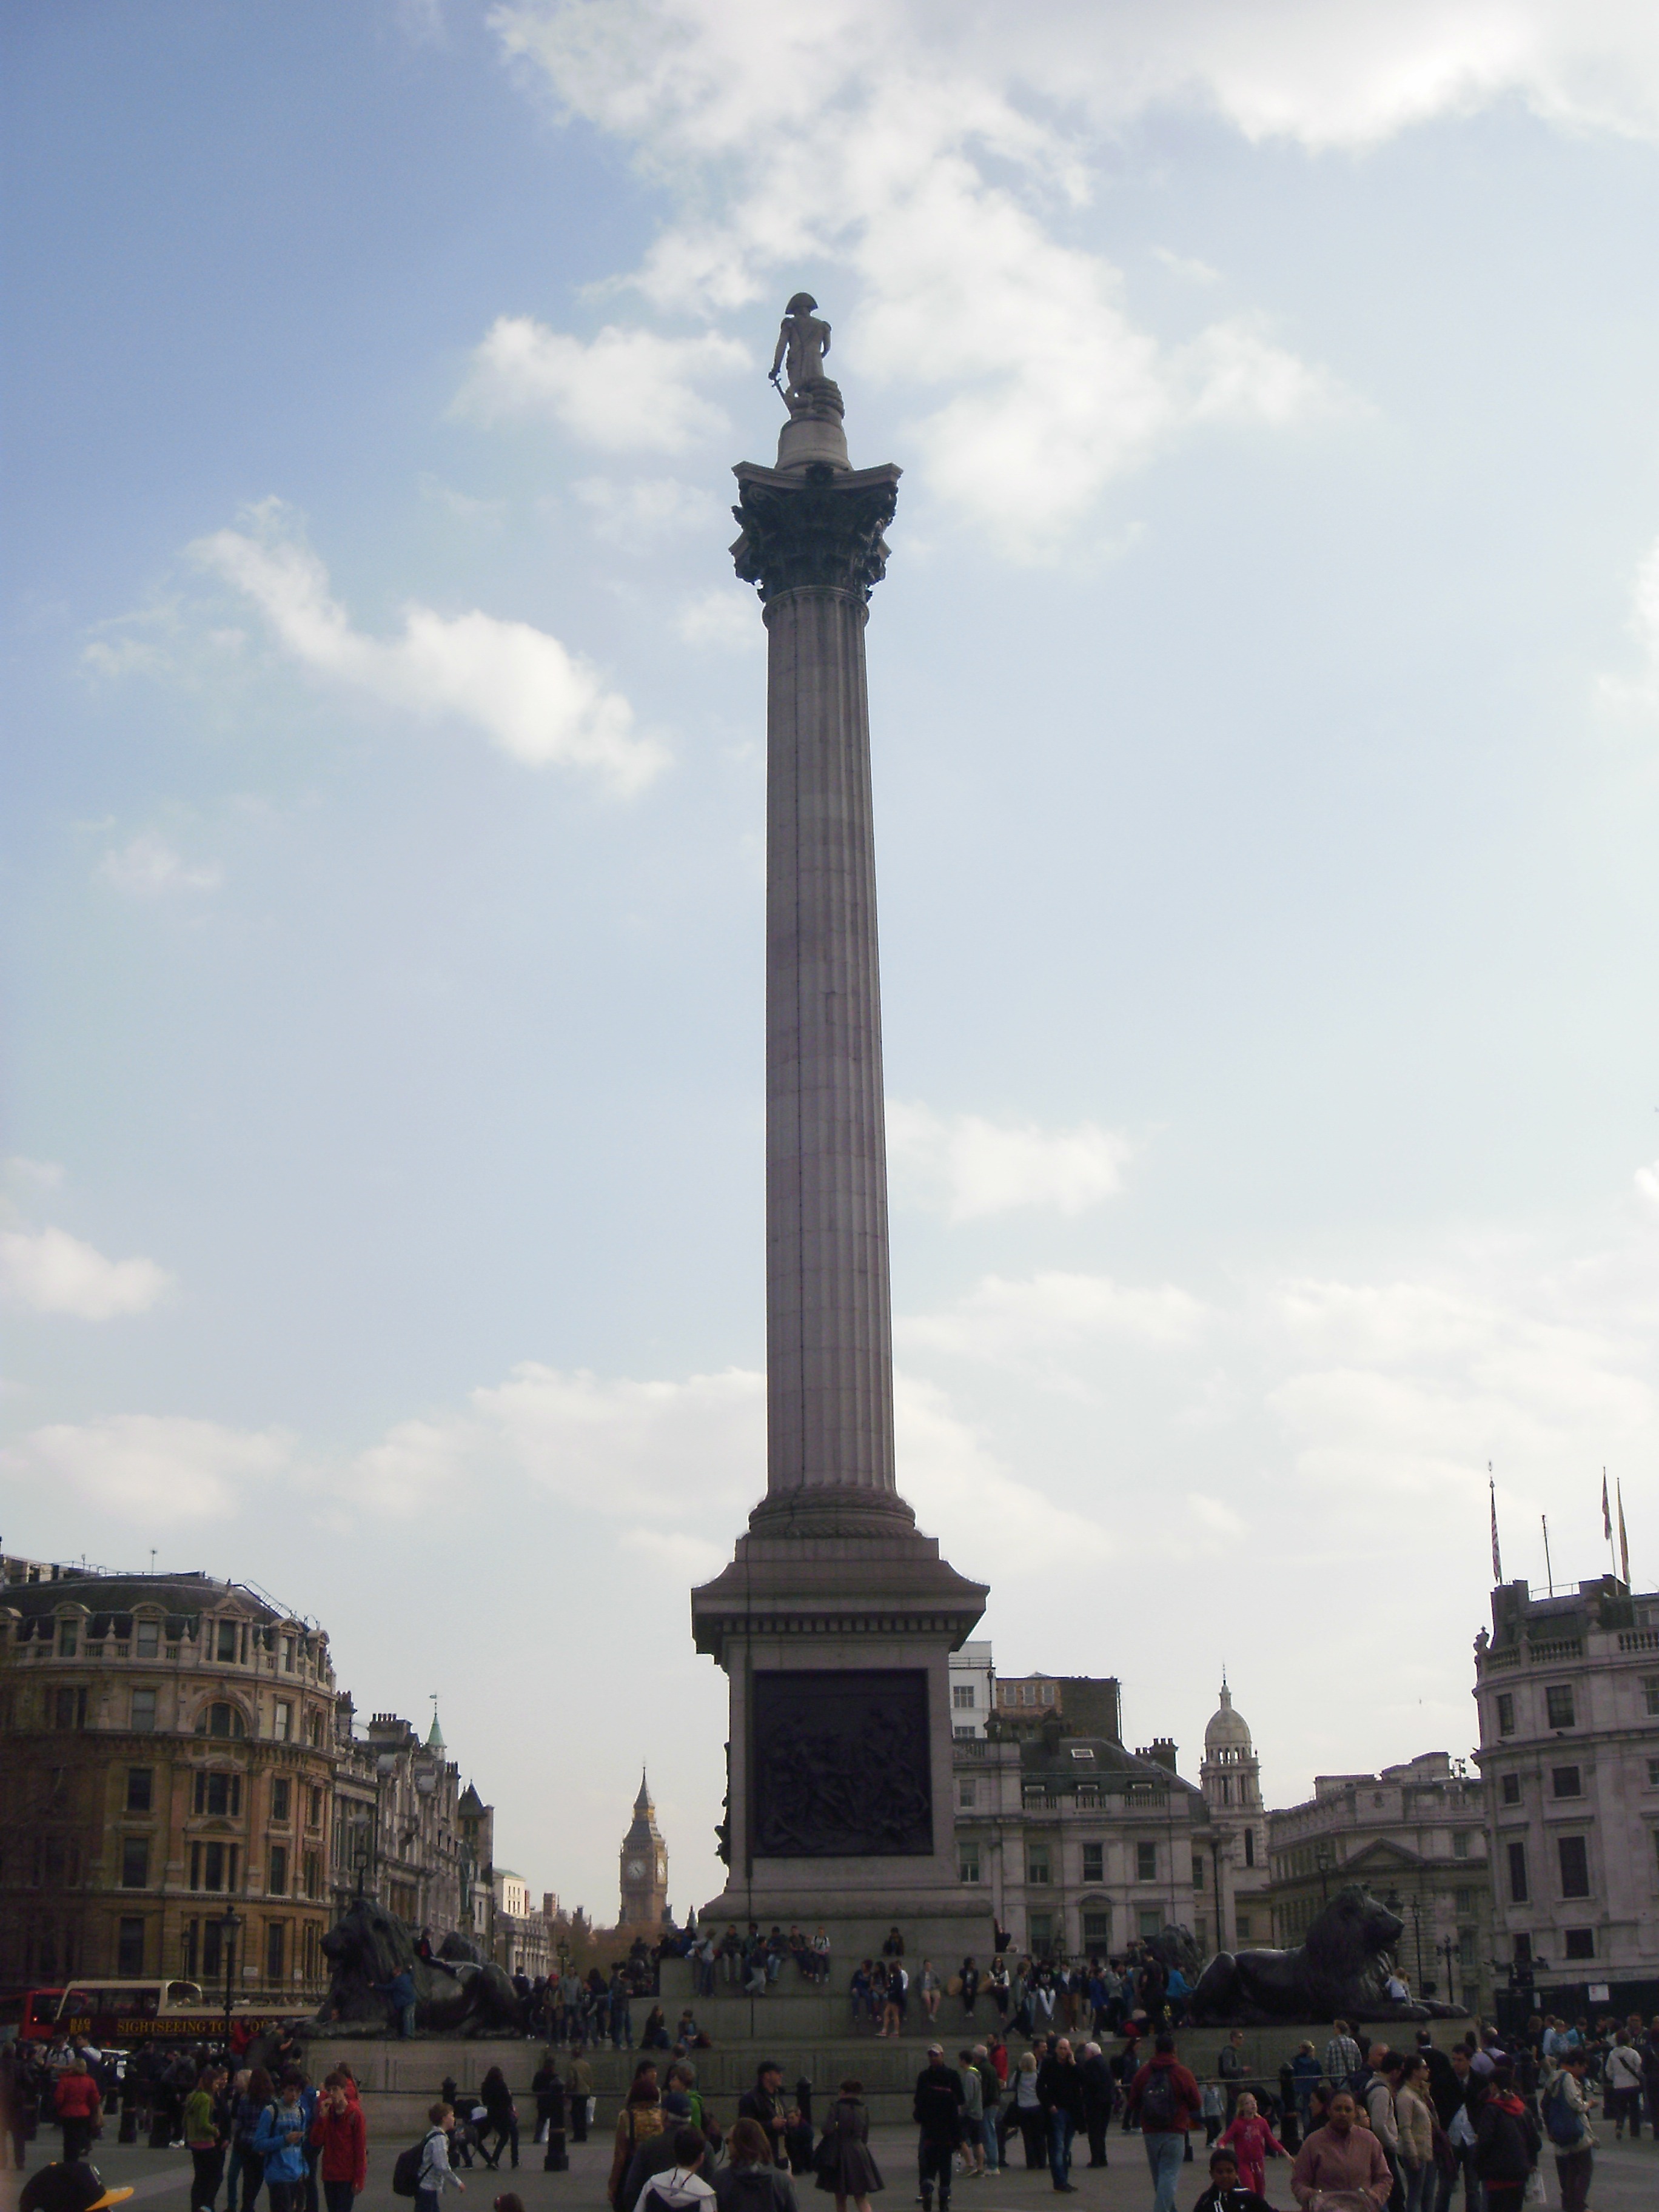
water, architecture, structure, sky, wood, bridge, palace, urban, river, land, monument, bear, statue, arch, construction, statue of liberty, column, tower, space, flag, landmark, clock tower, carve, london, national, memorial, obelisk, british, town square, stature, united kingdom, heide park, buckingham